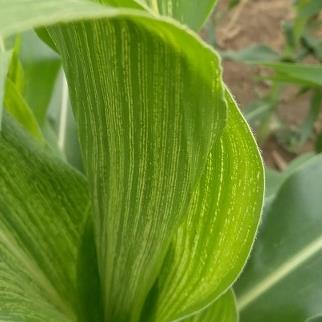
Crop: Maize
Condition: stripe-d